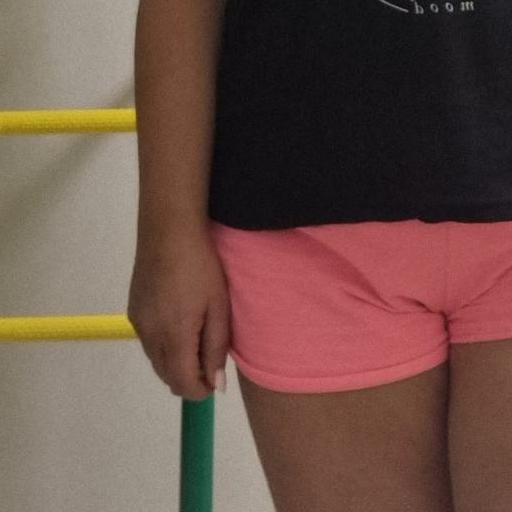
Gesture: no_gesture